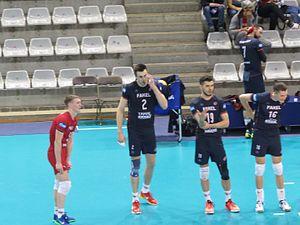
Photos réalisées lors de la finale aller de la Challenge Cup entre le Chaumont Volley-Ball 52 et le Fakel Novy Ourengoï à Paris (salle Charpy) 2 VLASOV Ilia 5 ALEKSEEV Andrey L 16 BEZRUKOV Valentin 19 BONDARENKO Mikhail